Saint-Philippe, Quebec

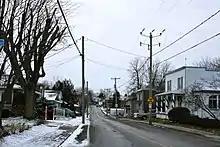
Montée Monette

It was not until 1855, following the adoption of the "Lower Canada Municipalities and Roads Act" that the municipality of the Parish of Saint-Philippe regained its name and status. It is this law that established the foundations of the municipal system in force today in Quebec. The first mayor of Saint-Philippe under this new regime was Mr. Joseph Normandin, who was also the son-in-law of Amable Coupal.